167th Street station (IND Concourse Line)

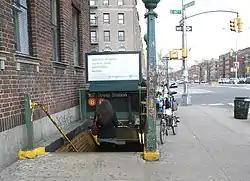
Western stair

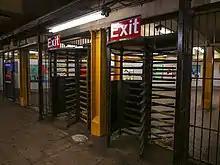
Exit-only turnstiles on the northbound platform, pre-renovation

This station's full-time mezzanine is at the north end. Two staircases from each platform go up to a waiting area, where a turnstile bank provides entrance/exit from the station and transfers between the two directions are possible. Outside fare control, there is a token booth and four staircases going up to all corners of the intersection of 167th Street and Grand Concourse. The mezzanine has mosaic directional signs in white lettering on an orange background.